Luxembourg Resistance

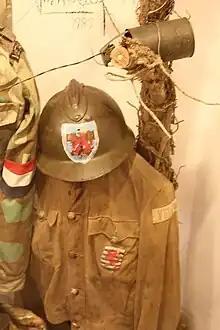
Improvised Luxembourg resistance uniforms, dating to 1944 or 1945, in the collection of the National Museum of Military History.

In parallel with individual acts of protest, the summer of 1940 saw the first attempts to organise resistance to the German occupation on a more permanent level. The youth played a decisive role in this, both in schools as well as among young workers. Here, attachment to the idea of an independent Luxembourg as well as antifascism were strong motivators.